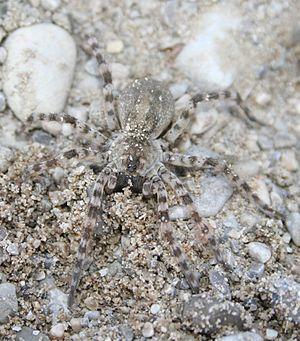
Les Lycosidae sont une famille d'araignées aranéomorphes.